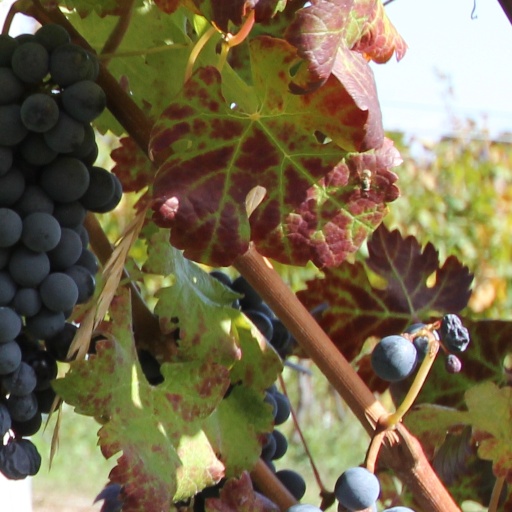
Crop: grape